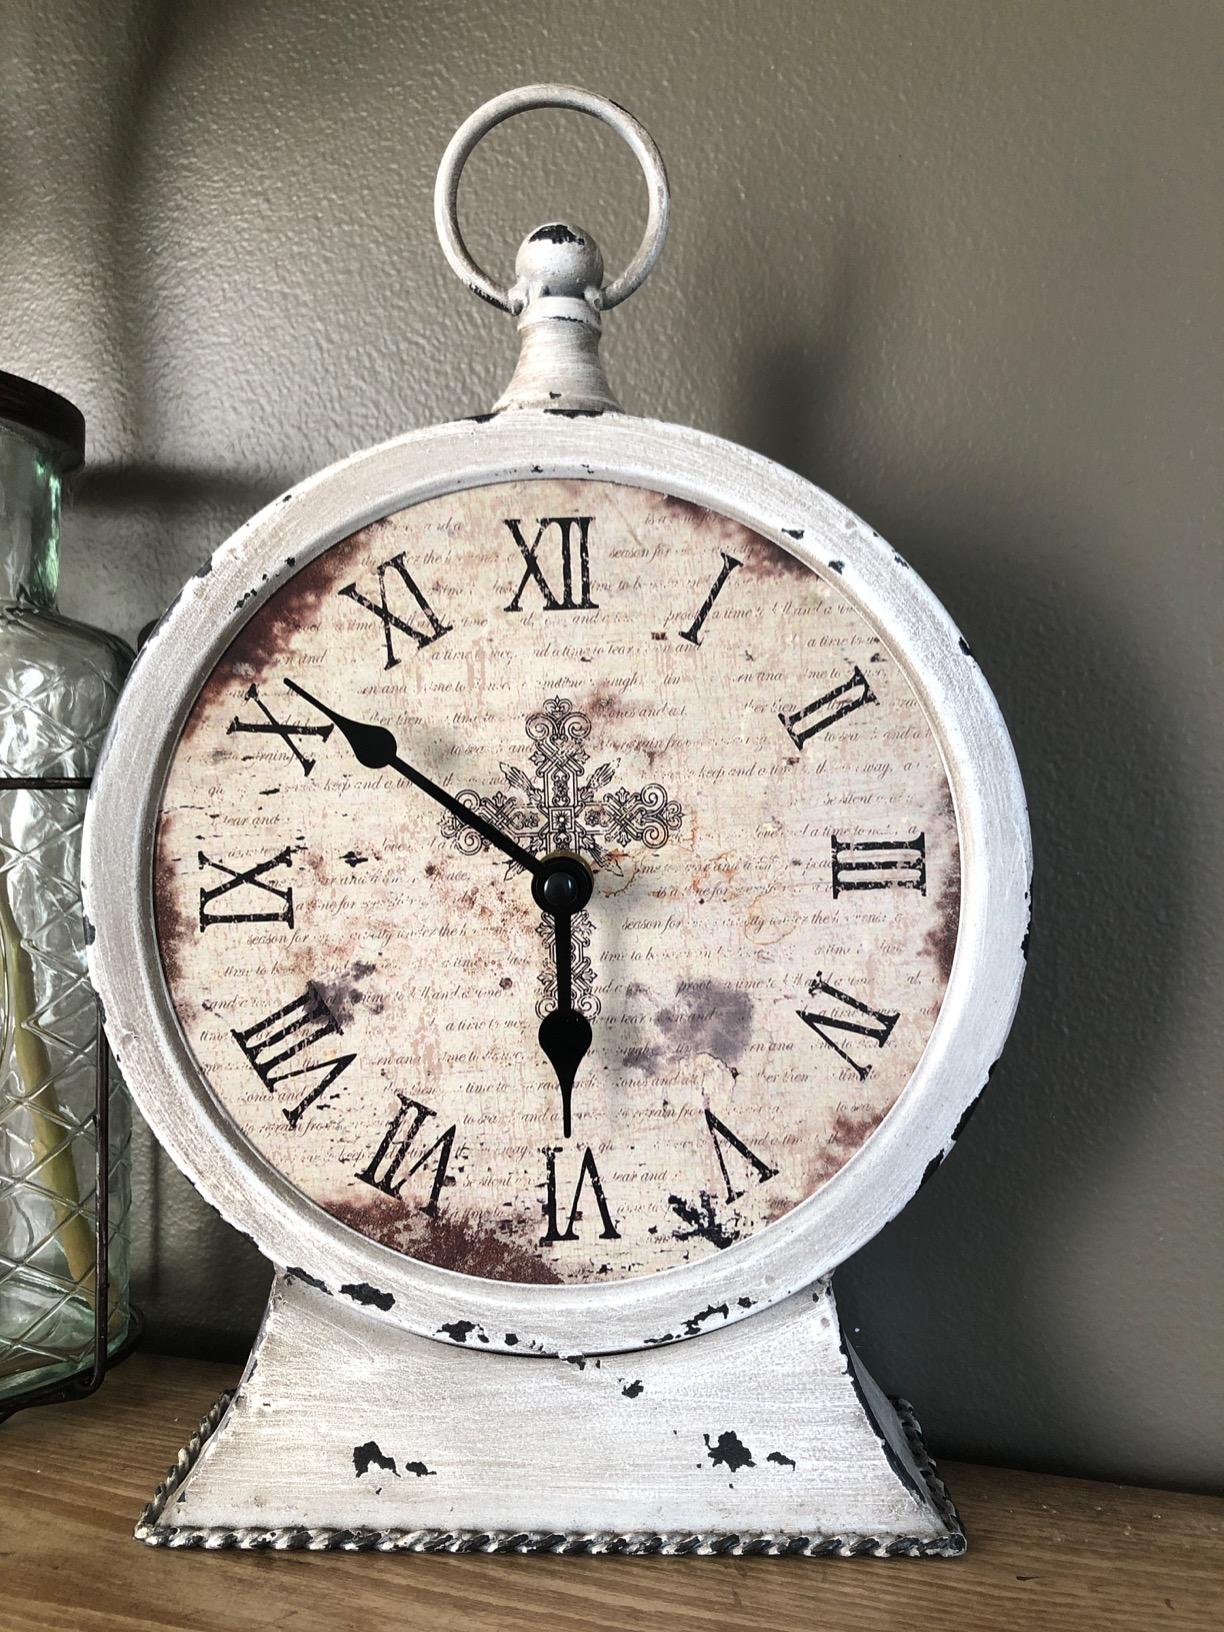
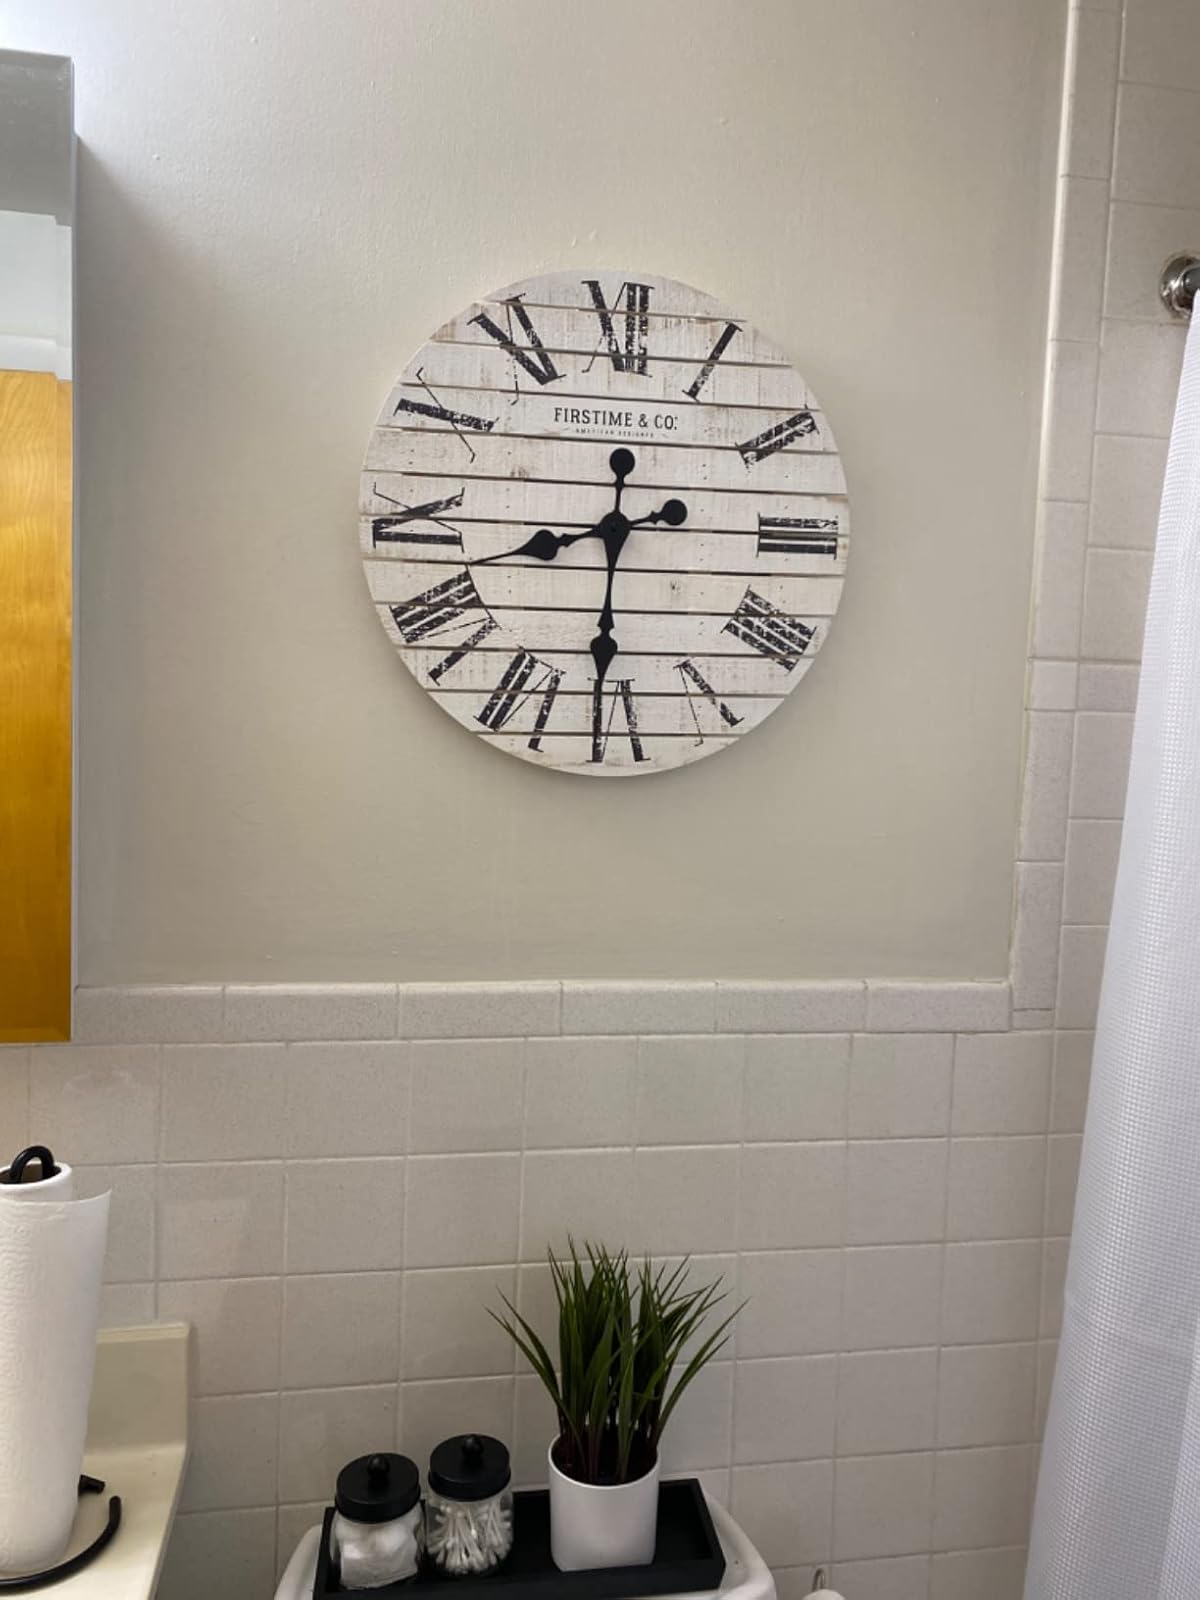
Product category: clock
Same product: no